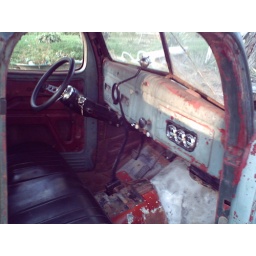
s-10 floor pans and steering brakes pedals custom gauges in glove box tilt steering.